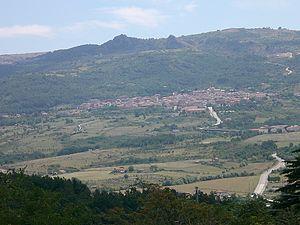
Sant'Andrea di Conza est une commune italienne de la province d'Avellino dans la région Campanie en Italie.